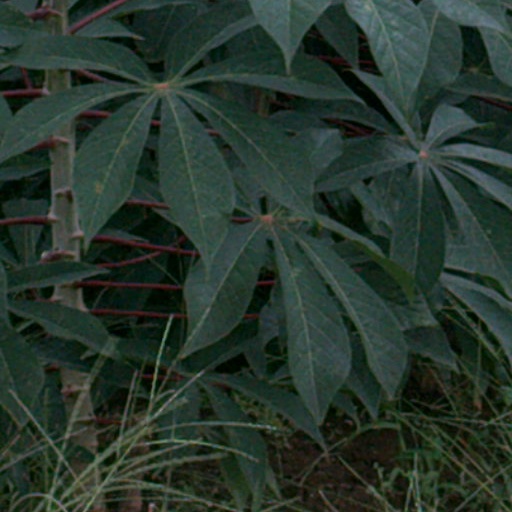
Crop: cassava